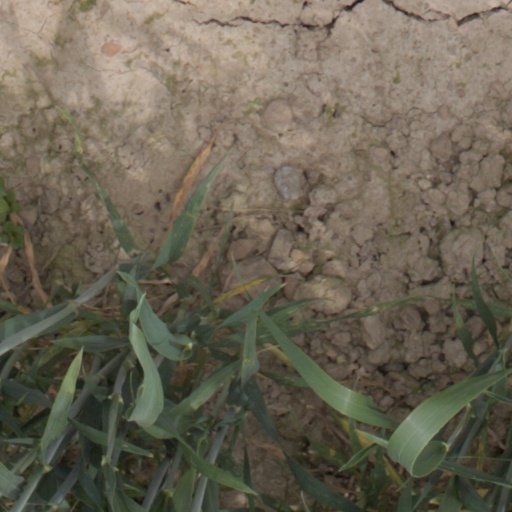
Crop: wheat